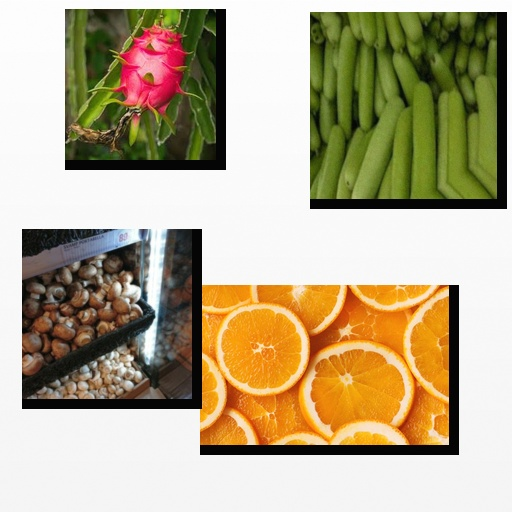
Food items: bottle_gourd, orange, dragon_fruit, mushroom